Mukden incident

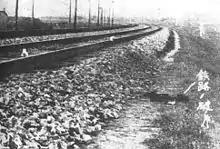
A section of the Liǔtiáo Railway

The plan was executed when 1st Lieutenant Suemori Kawamoto of the Independent Garrison Unit (獨立守備隊) of the 29th Infantry Regiment, which guarded the South Manchuria Railway, placed explosives near the tracks, but far enough away to do no real damage. At around 10:20 p.m. (22:20), September 18, the explosives were detonated. However, the explosion was minor and only a 1.5-meter section on one side of the rail was damaged. In fact, a train from Changchun passed by the site on this damaged track without difficulty and arrived in Shenyang at 10:30 p.m. (22:30).